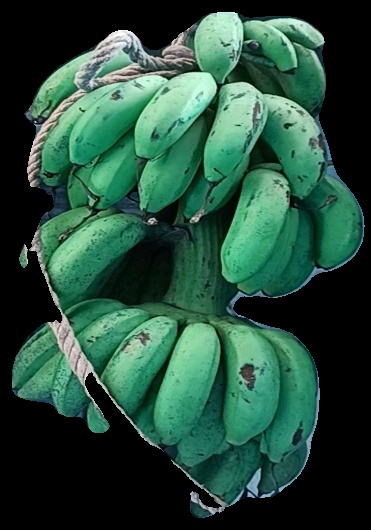
Variety: rasbale
Grade: grade2